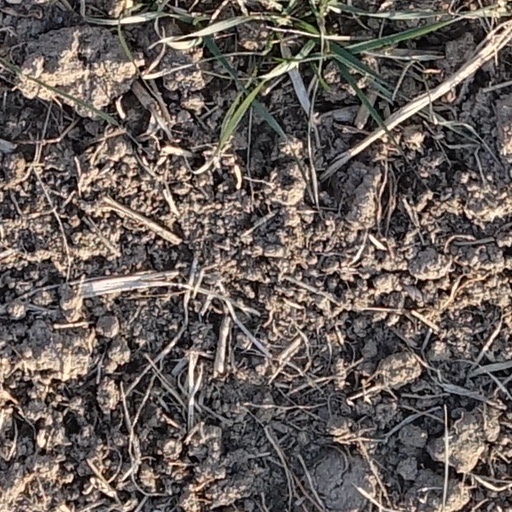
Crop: wheat